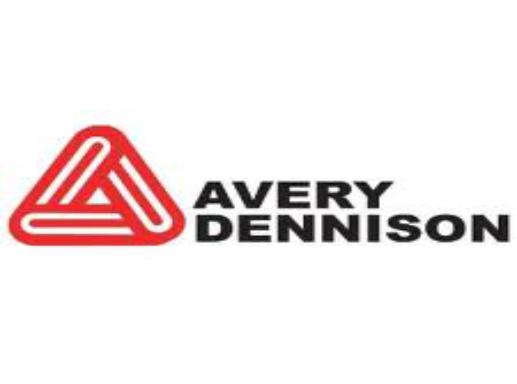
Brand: avery dennison-2
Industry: Others